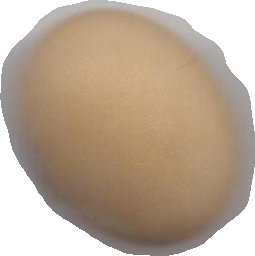
Variety: Anjasmoro